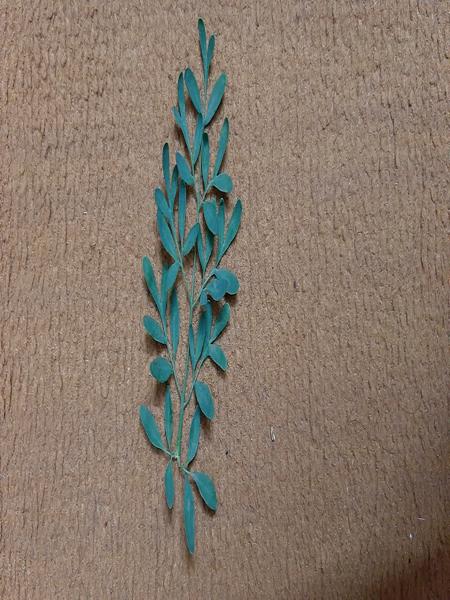
Plant: Common rue(naagdalli)